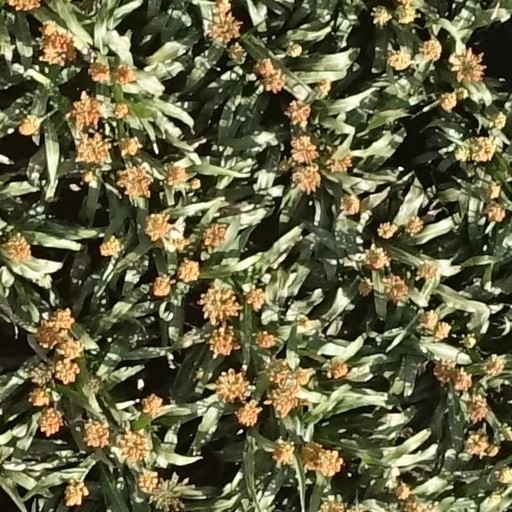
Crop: sorghum